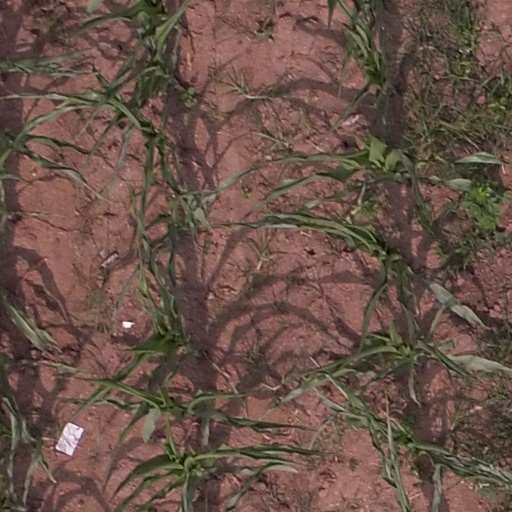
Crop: maize; corn